Fort Harrison National Cemetery

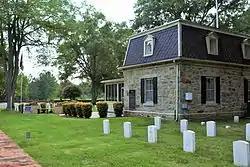

Fort Harrison National Cemetery is a United States National Cemetery located south of the city of Richmond, in Henrico County, Virginia. Administered by the United States Department of Veterans Affairs, It encompasses , and as of the end of 2005, had 1,570 interments.